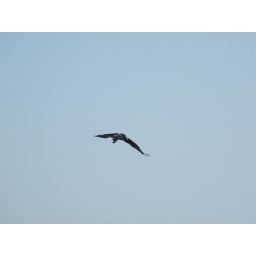
osprey flying above the beach